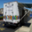
Label: truck